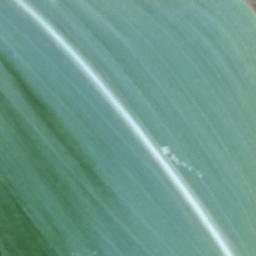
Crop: corn
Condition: (maize)_healthy